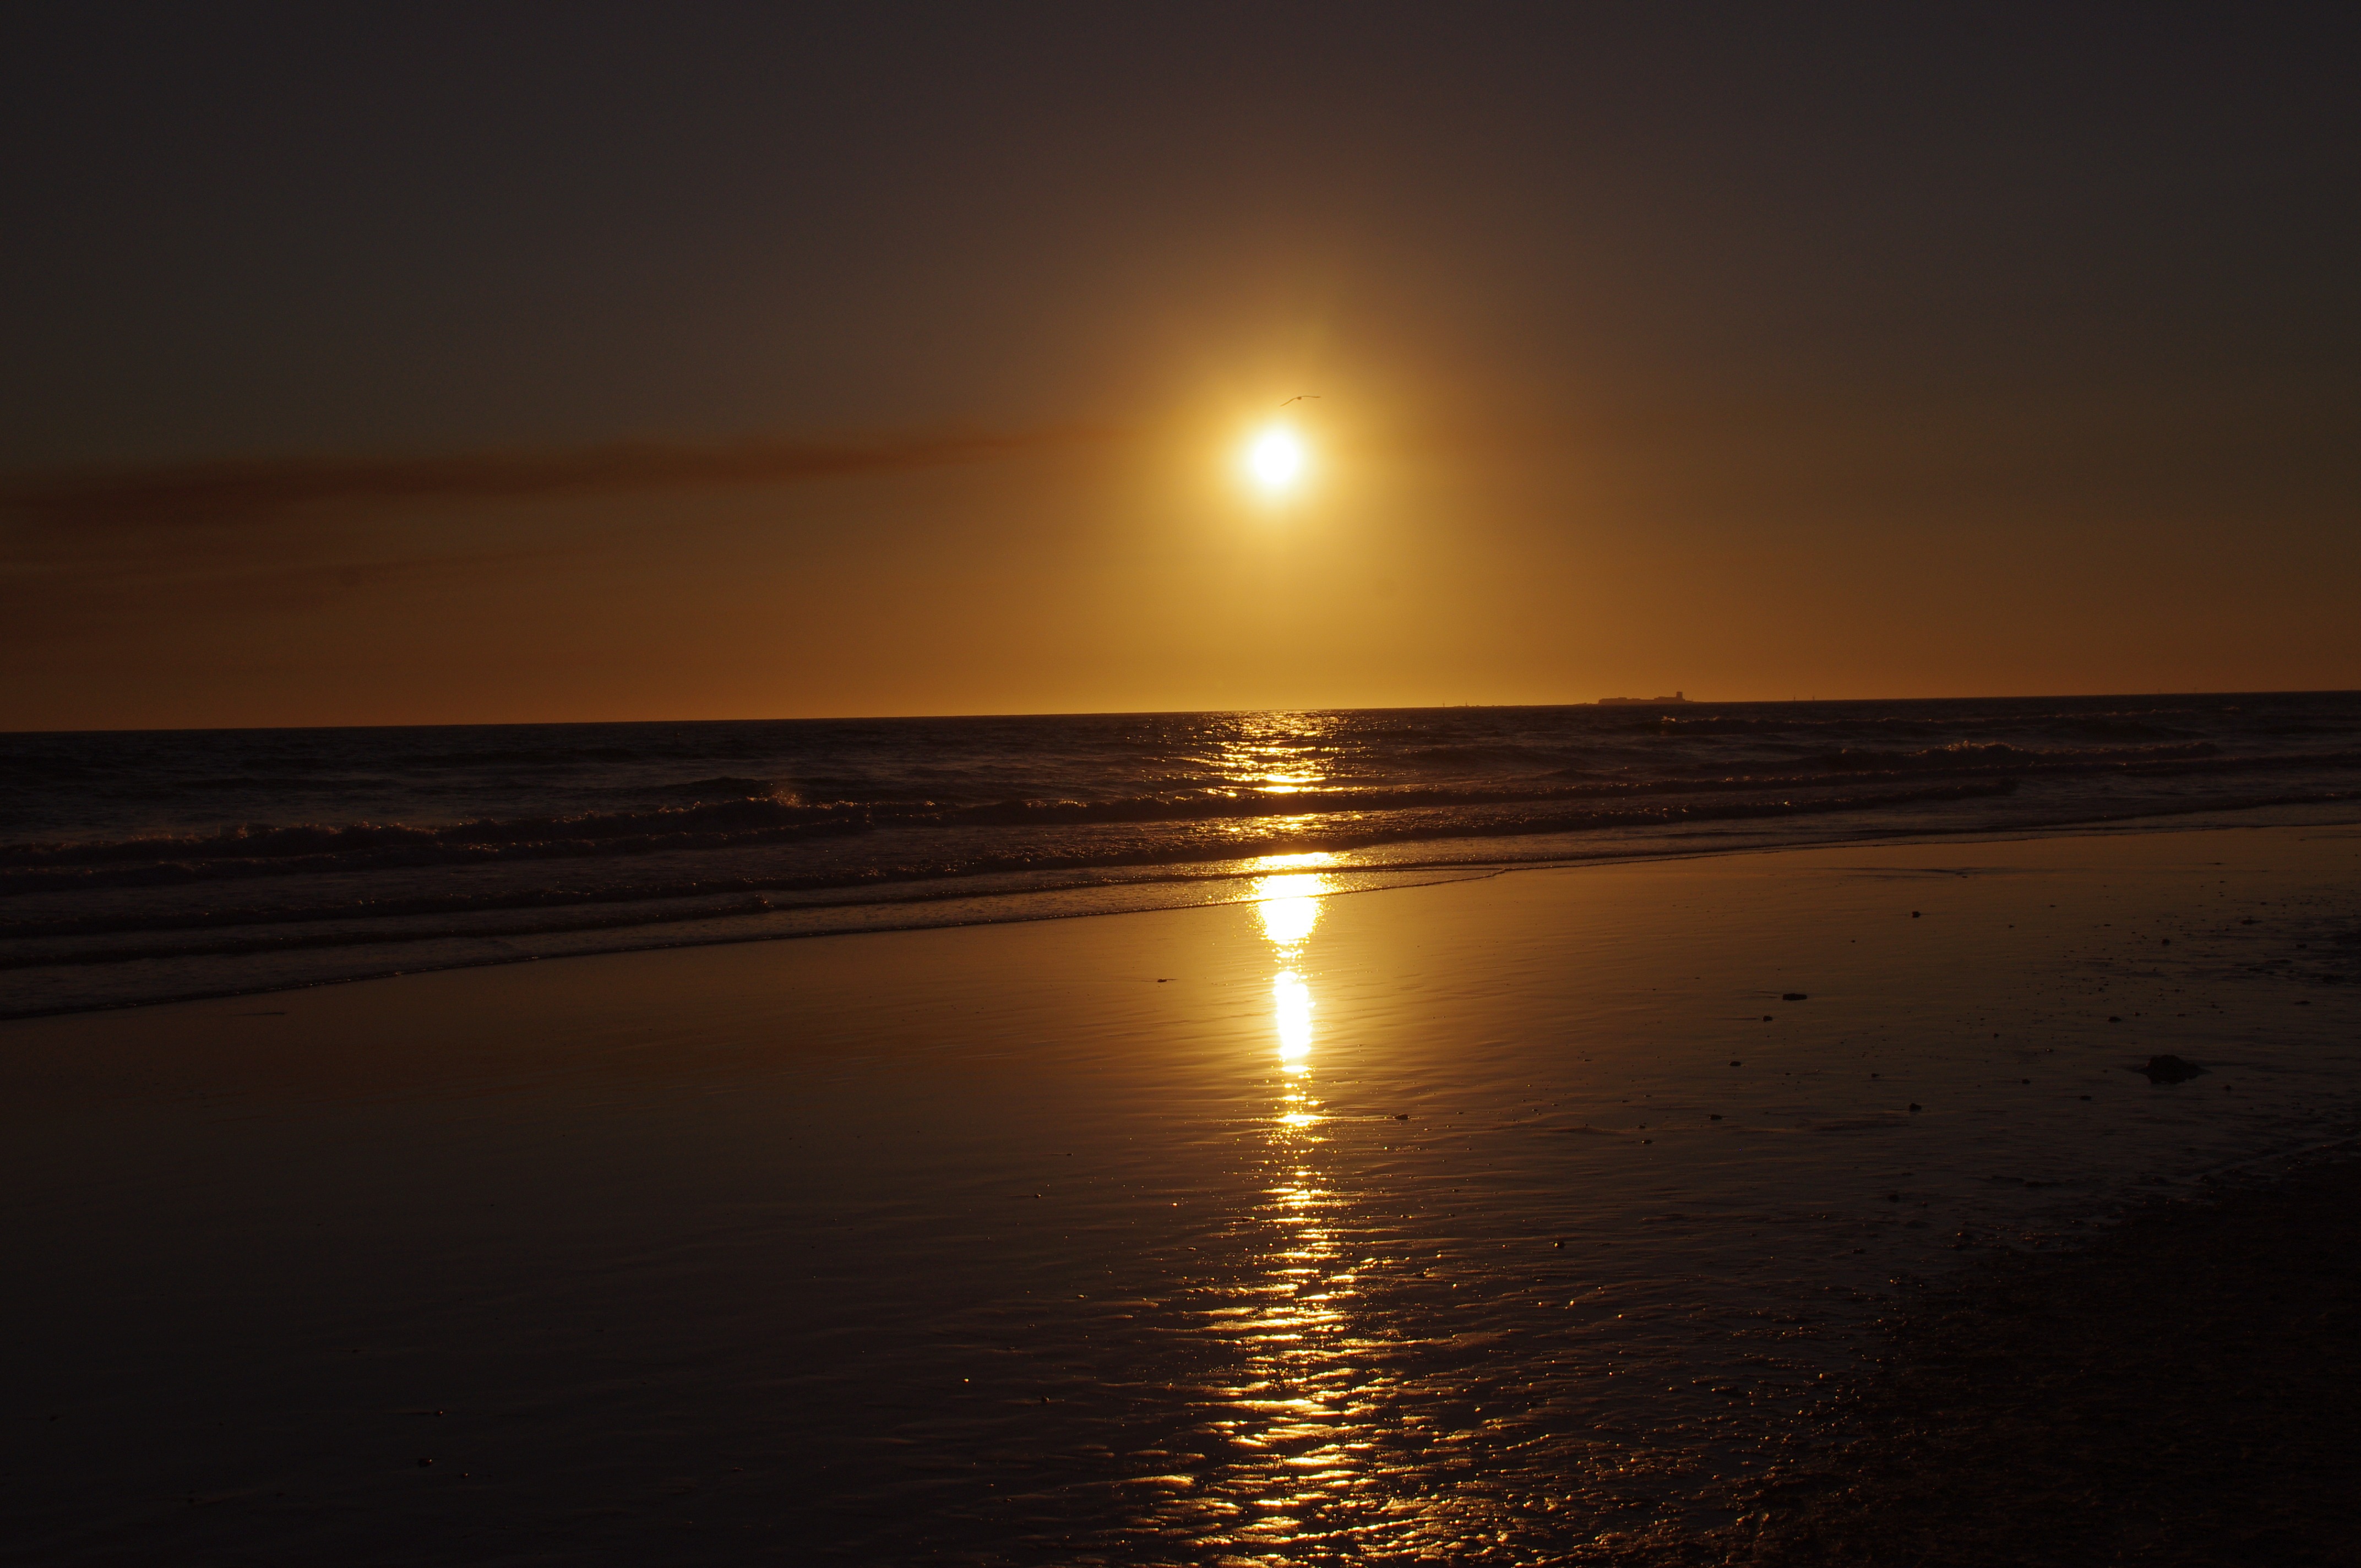
beach, sea, coast, nature, ocean, horizon, sky, sun, sunrise, sunset, sunlight, morning, shore, wave, dawn, atmosphere, dusk, evening, reflection, romantic, body of water, cadiz, andalusia, afterglow, astronomical object, wind wave